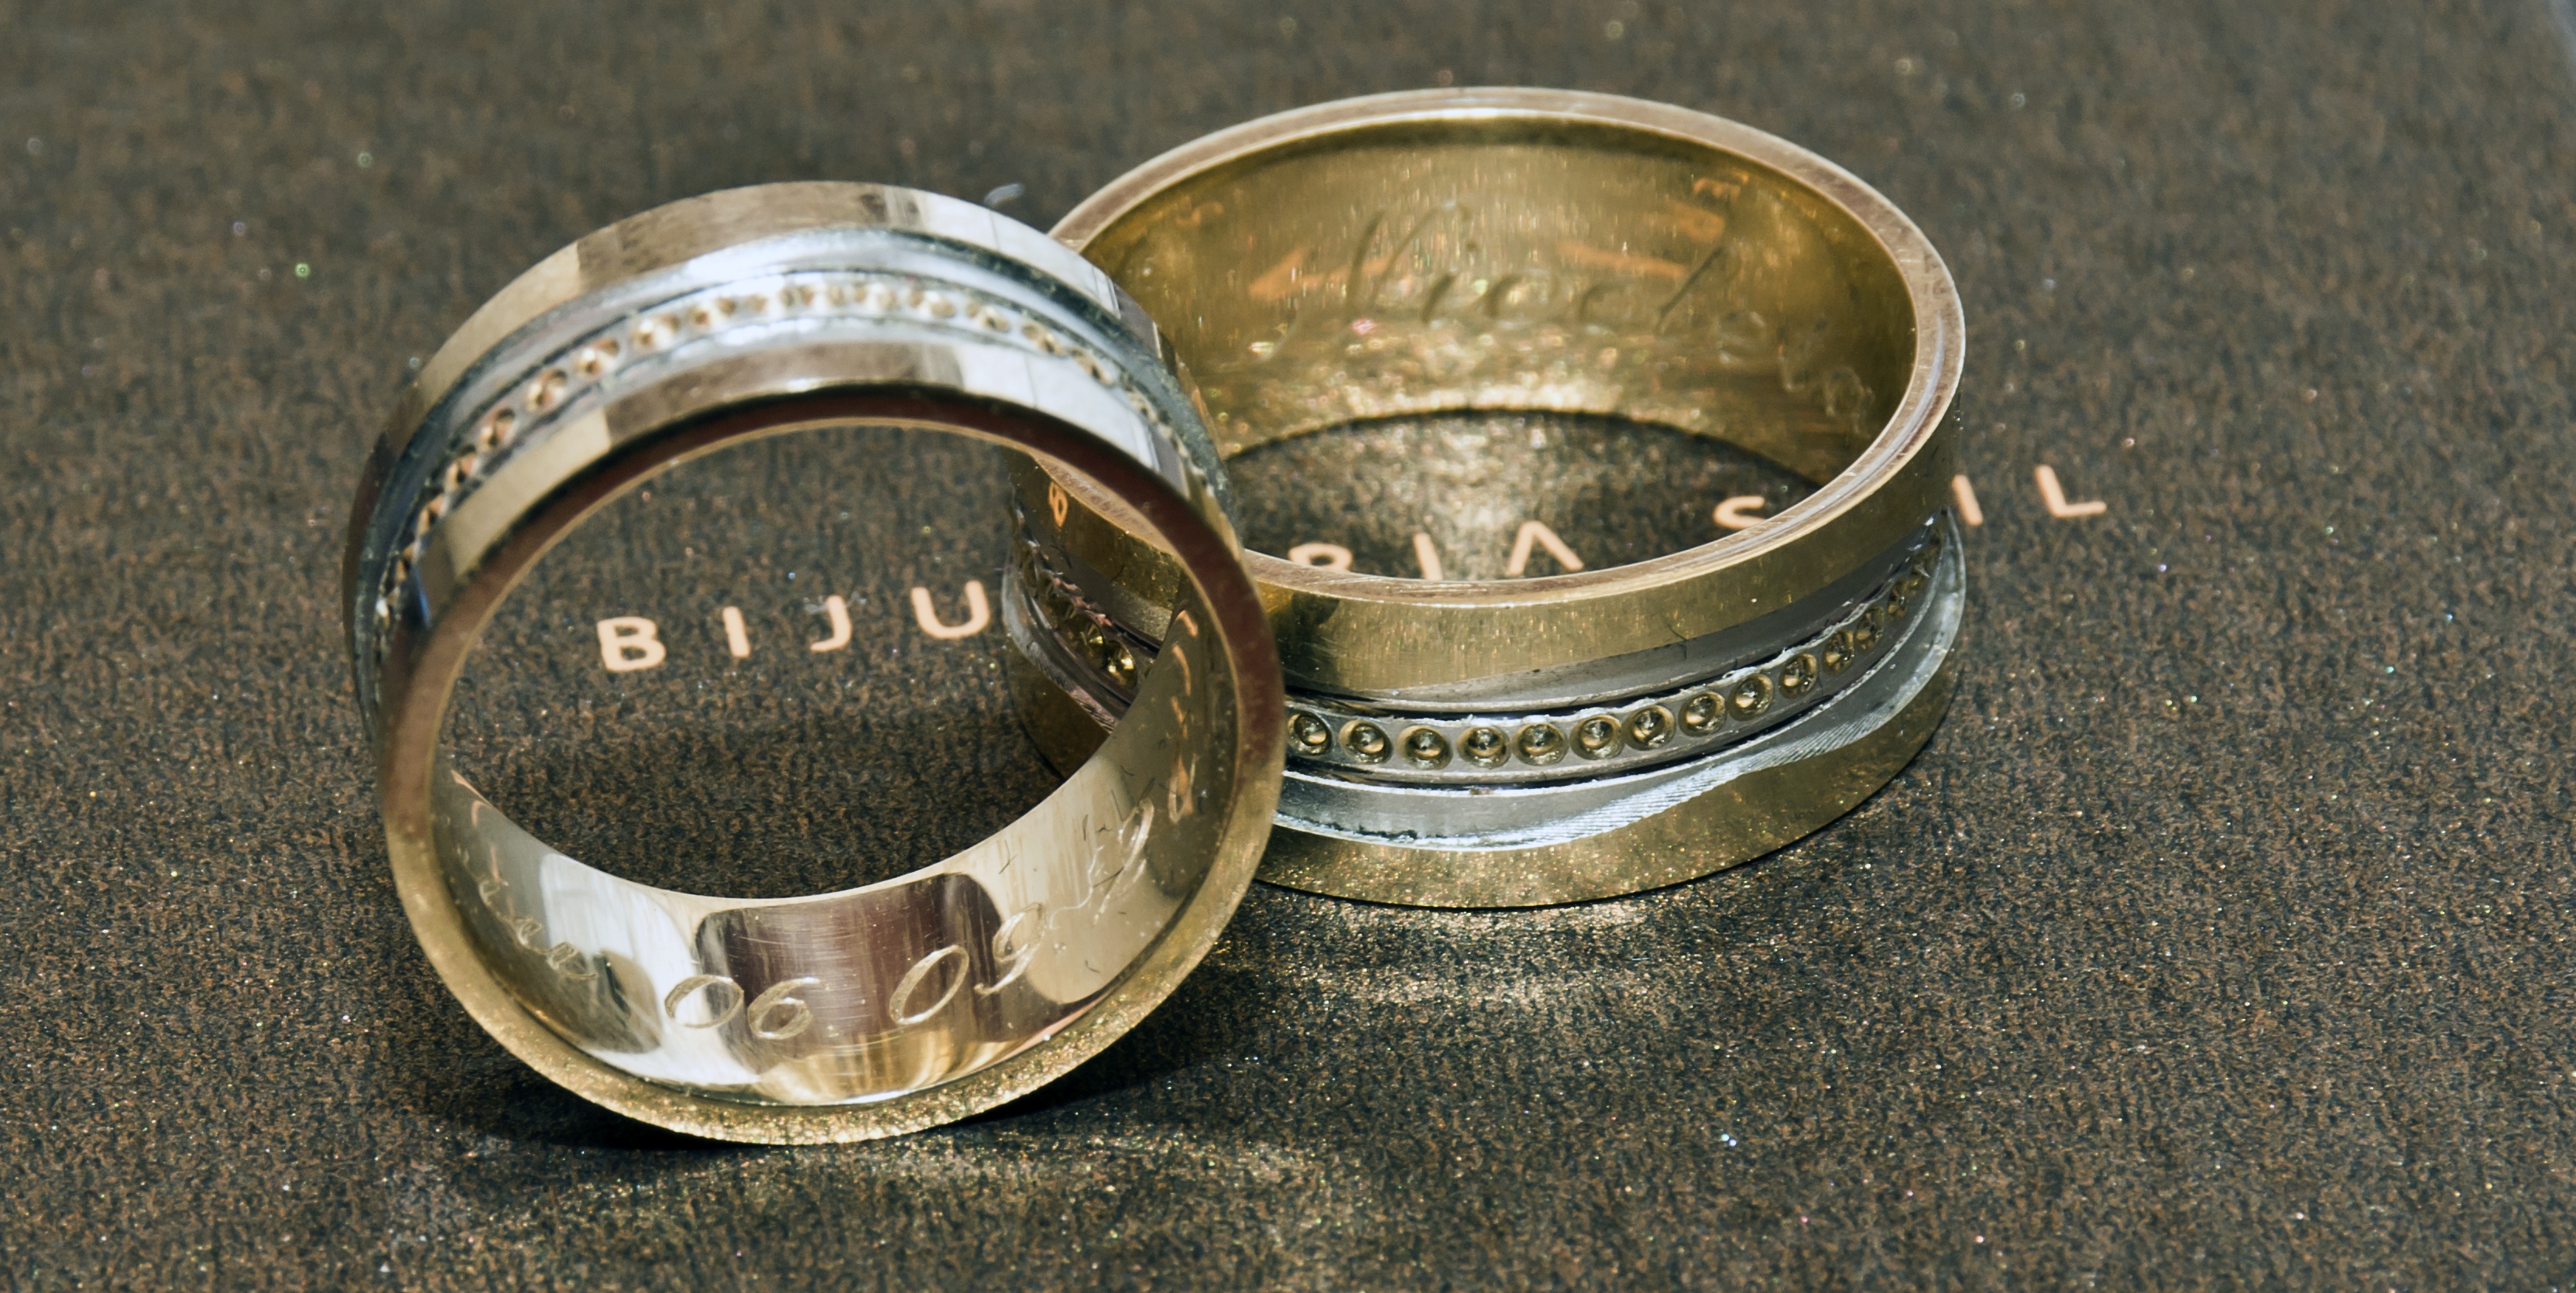
white, ring, celebration, band, love, golden, symbol, metal, money, holiday, couple, romance, romantic, commitment, two, together, wedding, bride, married, marriage, engagement, jewelry, jewellery, jewel, ceremony, wife, gold, silver, pair, anniversary, diamond, valentine, shiny, husband, marry, wedding rings, wed, locket, fashion accessory